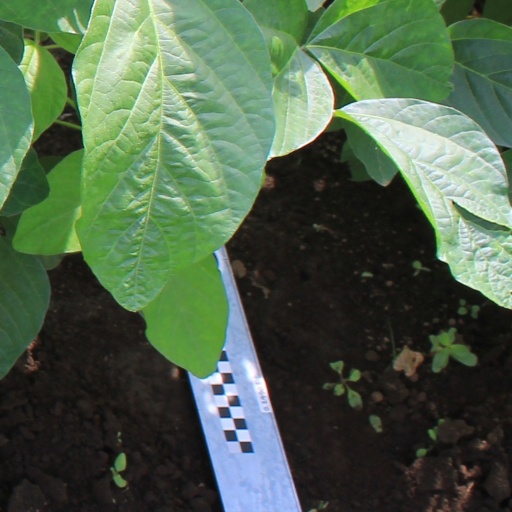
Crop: soybean